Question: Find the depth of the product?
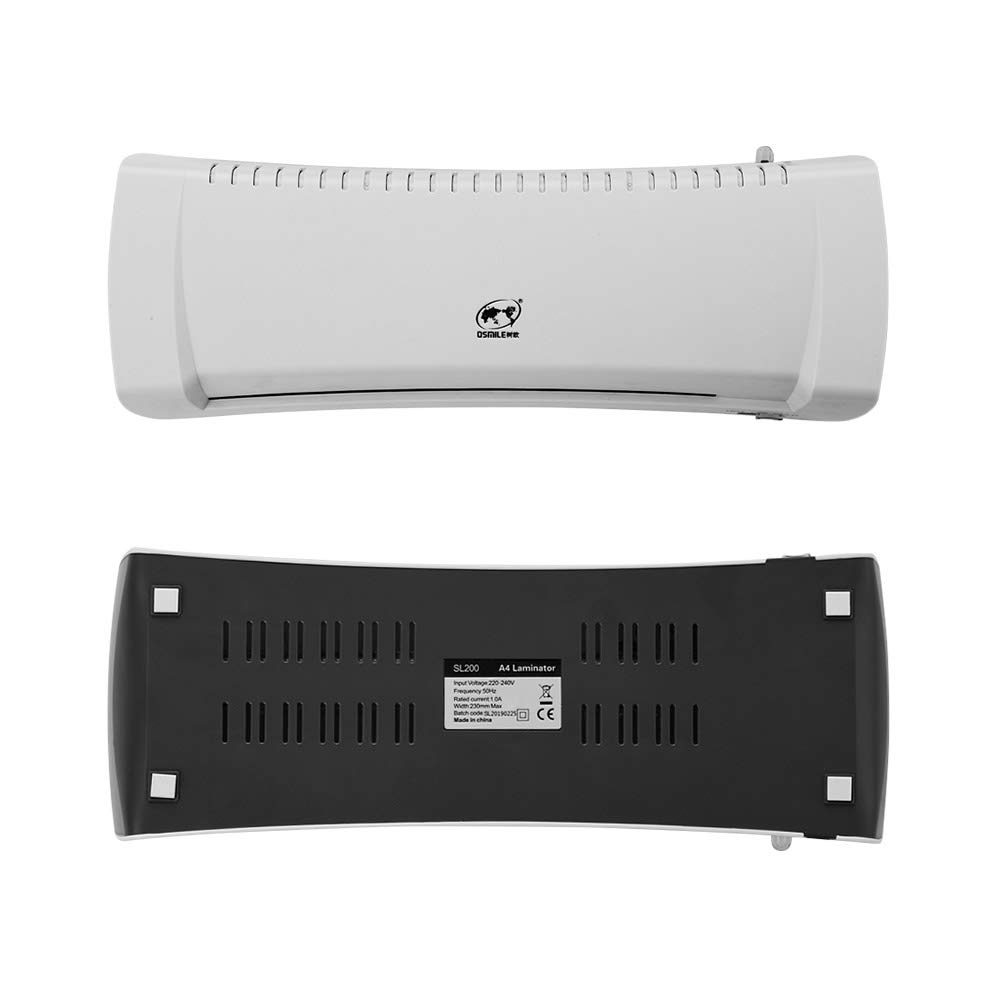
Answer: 230.0 millimetre